Rebecca Schamber

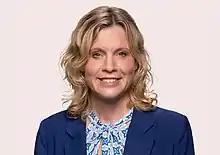

Rebecca Schamber (born 7 December 1975) is a German politician of the Social Democratic Party (SPD) who has been serving as a member of the Bundestag from 2021 to 2025.